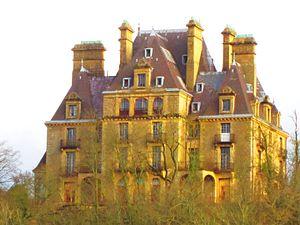
La famille de Wendel est une dynastie industrielle de maîtres de forges, propriétaire d'aciéries en Lorraine, présente dans l'industrie depuis trois siècles. Elle joua un rôle politique significatif dans l'histoire industrielle de la Lorraine de la Restauration à la fin des années 1970.
Briey est depuis 1ᵉʳ janvier 2017 une commune déléguée de Val de Briey et une ancienne commune française située dans le département de Meurthe-et-Moselle, en région Grand-Est.
Jœuf est une commune française située dans le département de Meurthe-et-Moselle, en région Grand Est. C'est l'une des trois villes-centres de l'unité urbaine de Jœuf.
Maurice de Wendel, né le 28 février 1879 à Paris IXᵉ et mort le 19 mars 1961 au château de la Brouchetière, à Jœuf, est un industriel et maître de forges français.